Hills Bros. Coffee

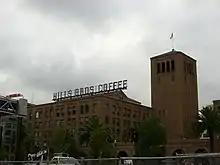
Hills Bros. Coffee building at 2 Harrison Street.

The company has its origins with the sons of shipbuilder Austin Hills (1823–1905), who was born in Rockland, Maine, and ran a business in California building clipper ships. His sons were Austin Herbert Hills (1851–1933), and Reuben Wilmarth Hills I (1856–1934).